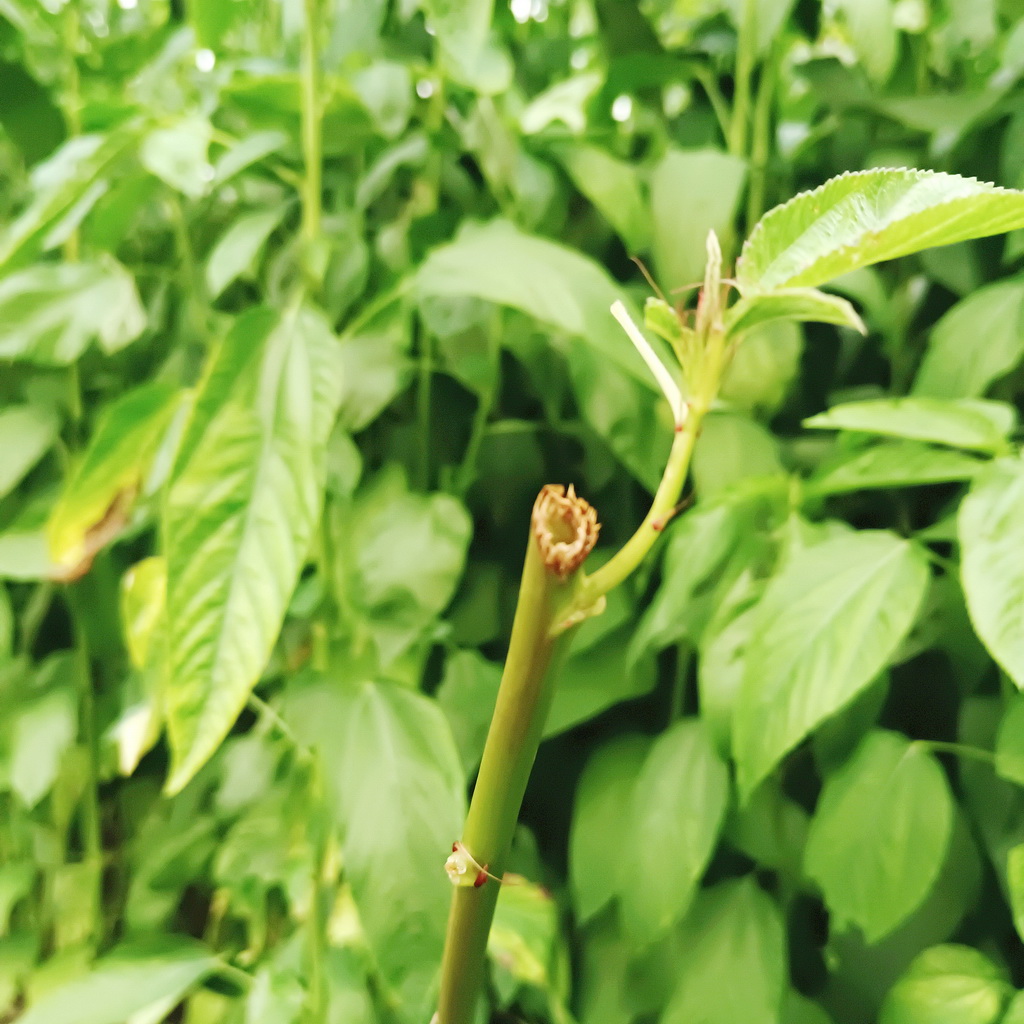
Label: Stem Soft Rot